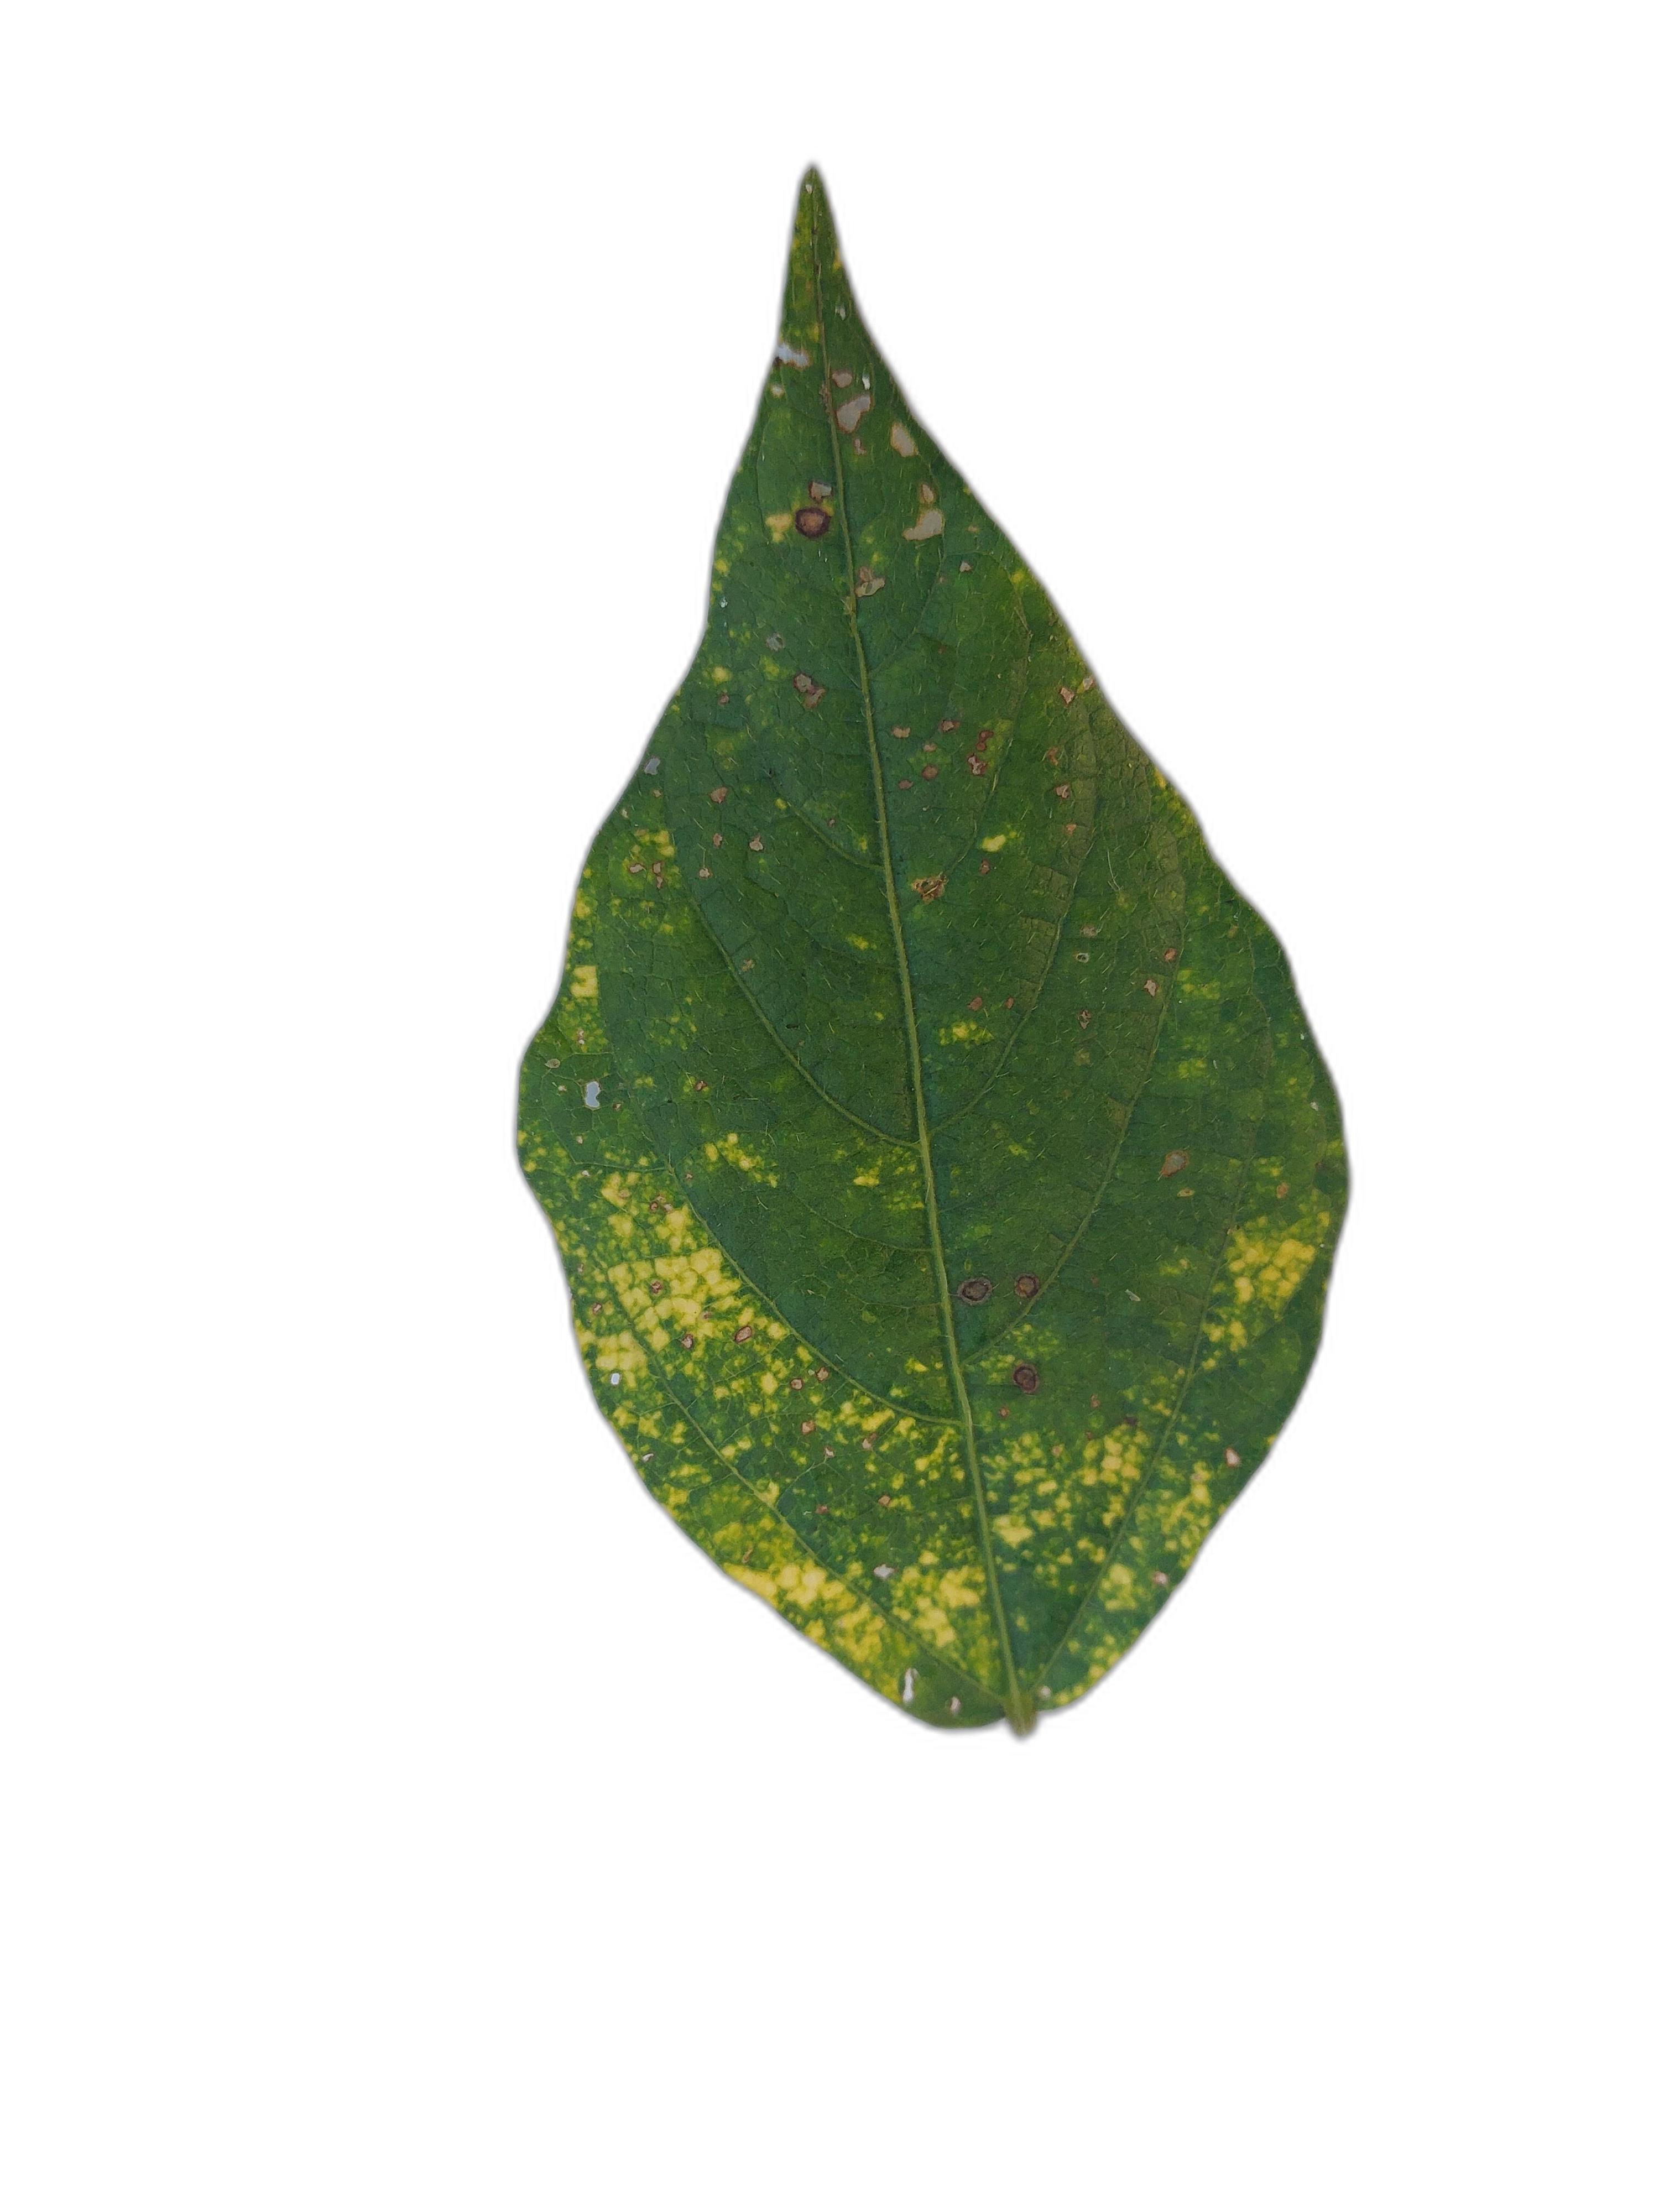
Label: Yellow Mosaic